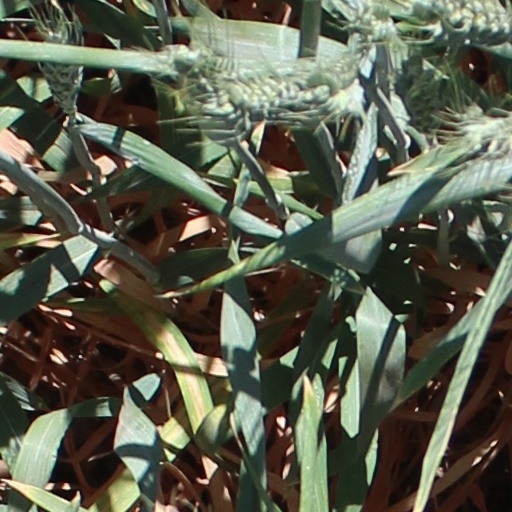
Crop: wheat